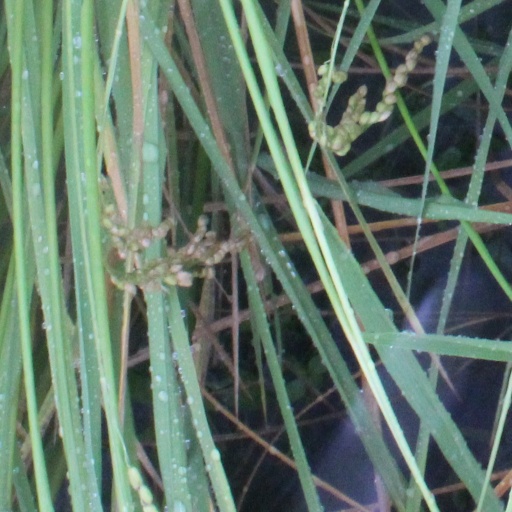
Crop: rice